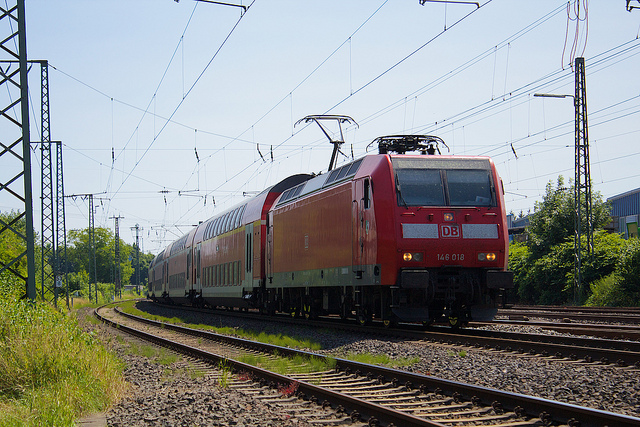
An electric passenger train traveling through the countryside.

a train on a train track with trees in the background

A train traveling down a track near other tracks.

a red train traveling down a train track below power lines.

A red electric train travels down the tracks.